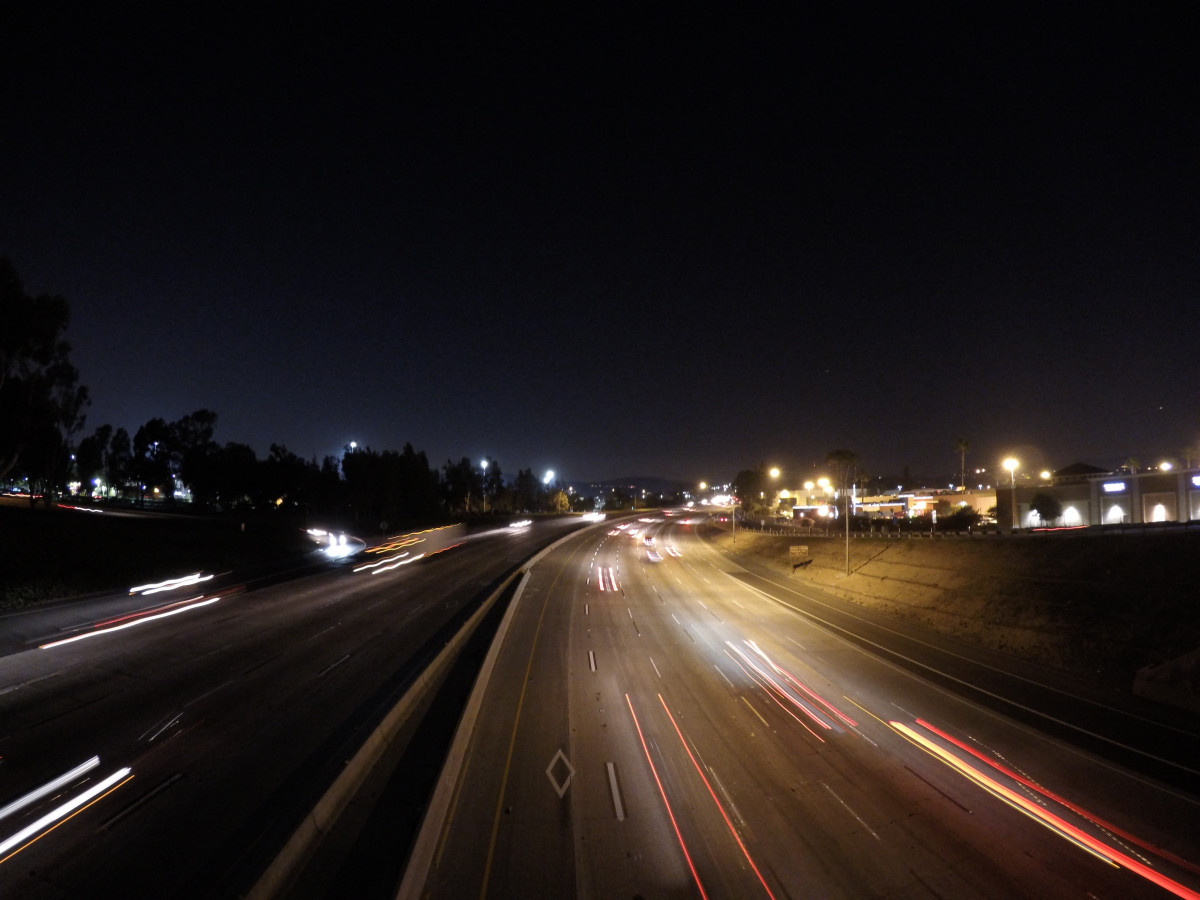
Tags: road, night, highway, dusk, evening, darkness, lane, lighting